Maqama

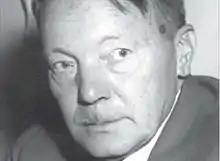
Egyptian poet Bayram al-Tunisi (1893-1961).

In addition to these, many works of modern Arabic literature may only vaguely refer to "maqāma" or use its narrative structure as a framing device for translations of other works.